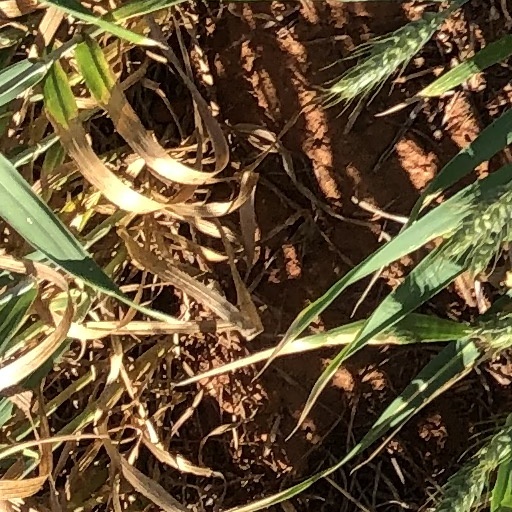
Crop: wheat